Memphis, Tennessee

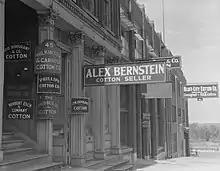
Cotton merchants on Union Avenue (1937)

In terms of its economy, Memphis developed as the world's largest spot cotton market and the world's largest hardwood lumber market, both commodity products of the Mississippi Delta. Into the 1950s, it was also the world's largest mule market. These animals were still used extensively for agriculture. Attracting workers from Southern rural areas as well as new European immigrants, from 1900 to 1950 the city increased nearly fourfold in population, from 102,350 to 396,000 residents.